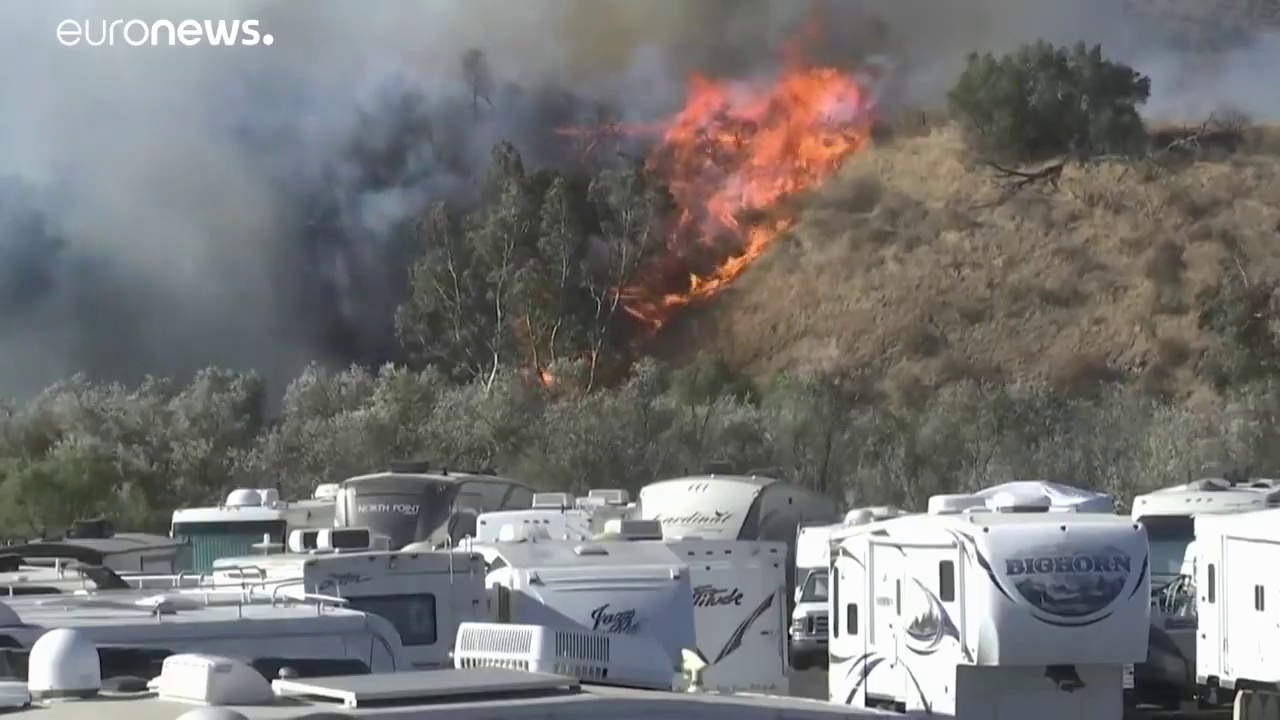
Fire: yes
Smoke: yes